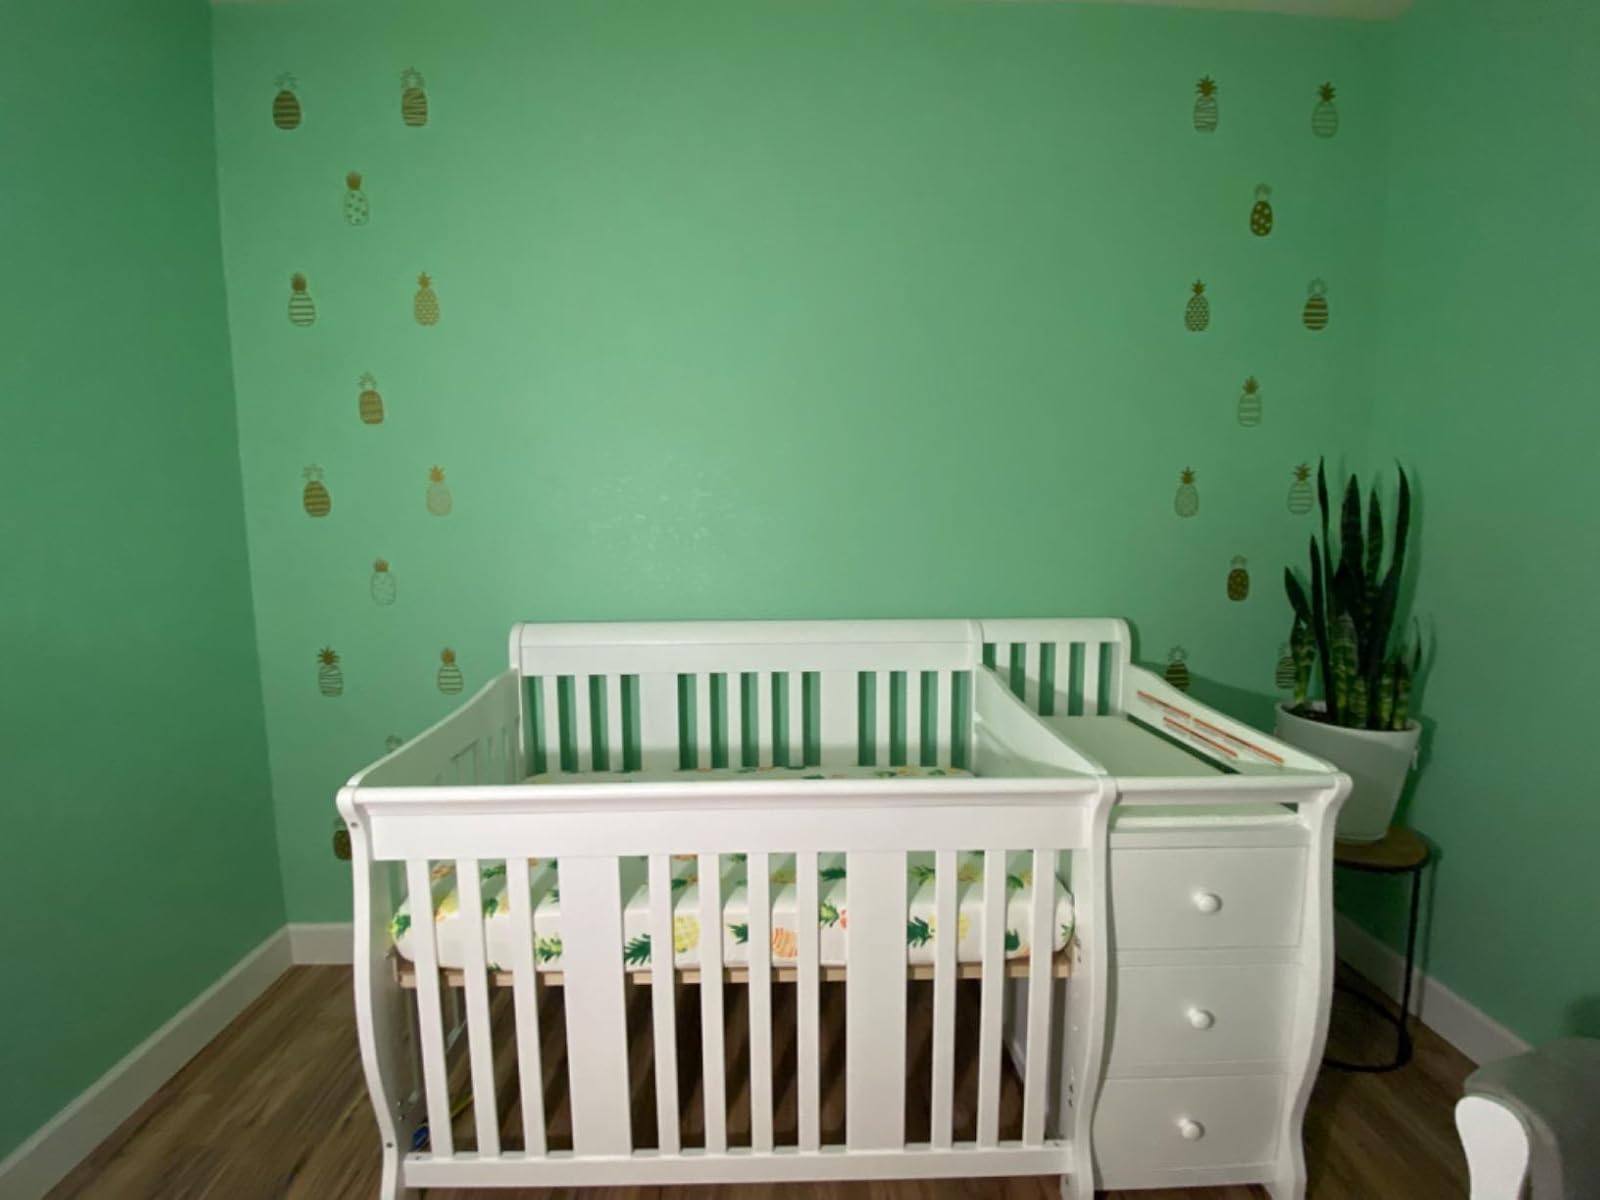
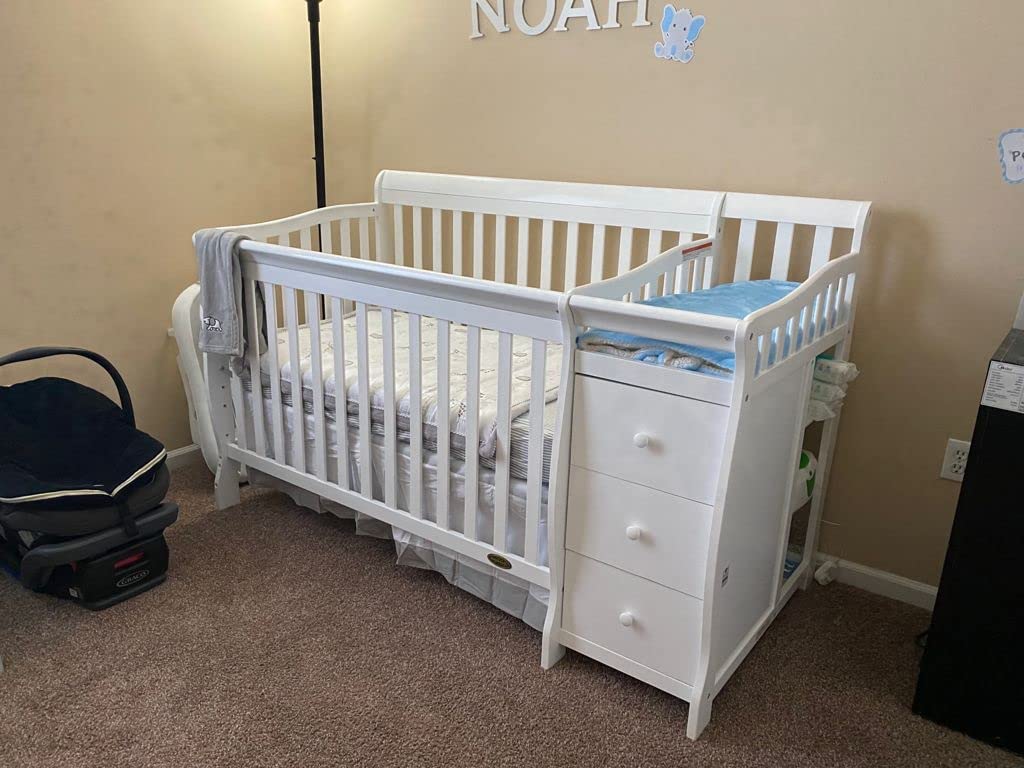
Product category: products_crib
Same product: yes